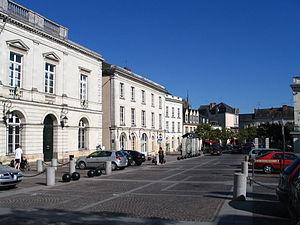
L'Hôtel de Ville de Sablé-sur-Sarthe, Sarthe, France.
Cette page présente la liste des voies de Sablé-sur-Sarthe classées par catégories, avec leur description éventuelle.